Umkomasia feistmantelii

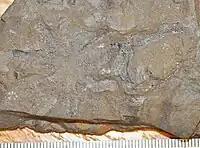
"Umkomasia feistmantelii" expanded cupule from the Early Triassic Newport Formation of Turimetta Head, NSW, Australia

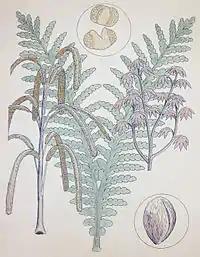
"Umkomasia feistmantelii" reconstructed plant, Early Triassic Newport Formation, Turimetta Head, New South Wales, Australia

"Umkomasia feistmantelii" is found both with cupules enclosing the large seeds and with cupules open and expandede into a star-shaped form.